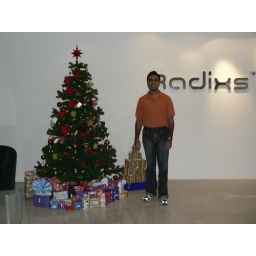
Xmas tree in office